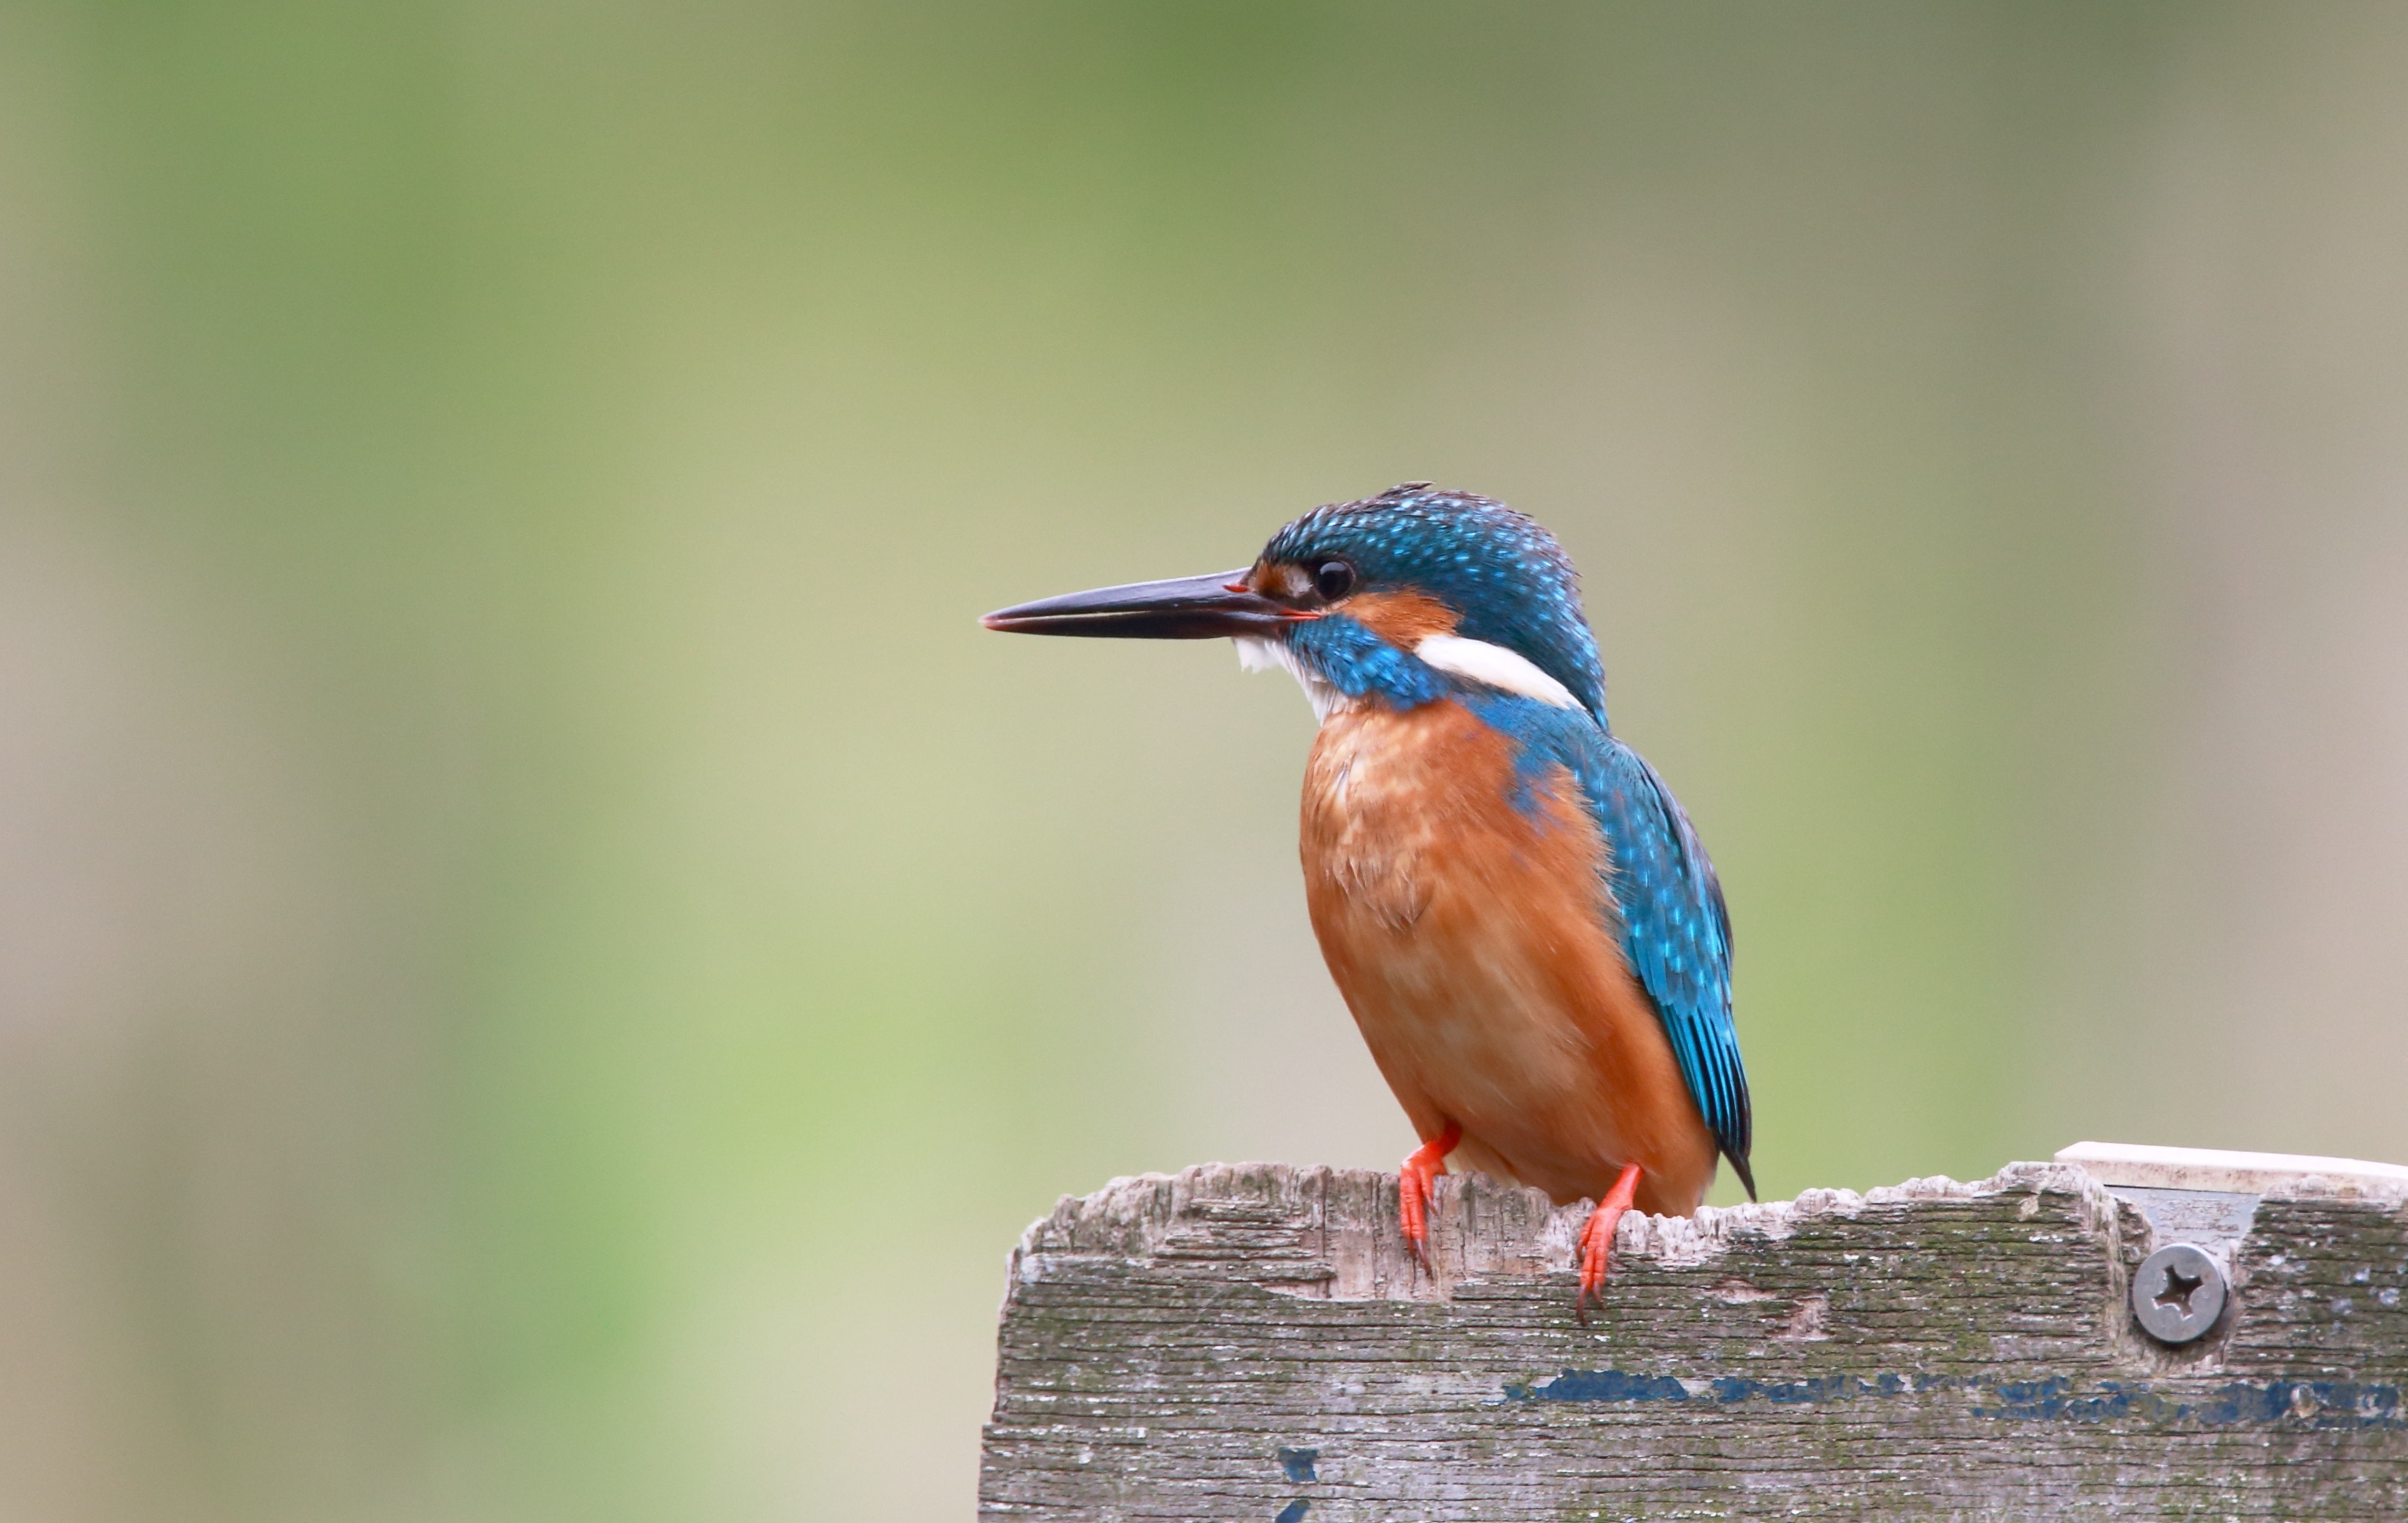
nature, bird, wing, animal, wildlife, beak, color, perch, colorful, fauna, close up, vertebrate, bluebird, aviary, beady, old world flycatcher, kingfisher bird, perching bird